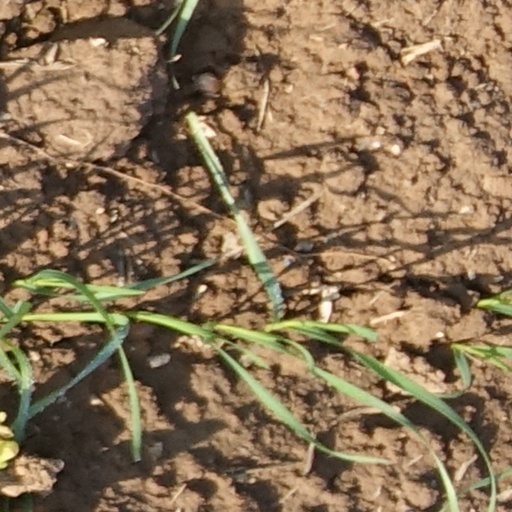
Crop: wheat